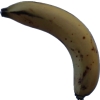
Label: banana